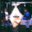
Label: flatfish